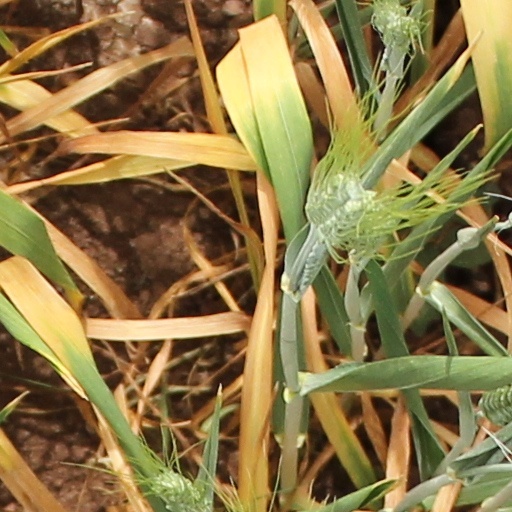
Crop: wheat